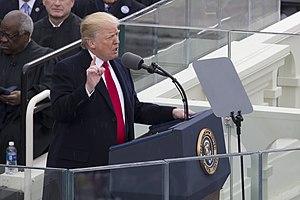
Donald John Trump, né le 14 juin 1946 à New York, est un homme d'affaires, animateur de télévision et homme d'État américain. Il est le 45ᵉ président des États-Unis, depuis le 20 janvier 2017.